Cramlington Aerodrome

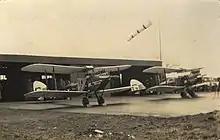
De Havilland DH.60 Cirrus Moths G-EBLX and G-EBLY at Cramlington Aerodrome.

In the early 1920s, the airfield, then known as "Cramlington Aerodrome", or sometimes "Newcastle Airport", saw little use, and the buildings received little maintenance. However in July 1925 The Newcastle upon Tyne Light Aeroplane Club, later renamed the Newcastle on Tyne Aero Club, was formed. It was commonly called the "Newcastle Aero Club". The members funded the building of a new hangar and with a grant from the Air Ministry bought two de Havilland DH.60 Cirrus Moths. The opening ceremony of the club and airfield took place on 21 November that year, along with the naming of the first two aircraft, G-EBLX named 'Novocastria', and G-EBLY, named 'Bernicia'. Officiating was the Lord Mayor of Newcastle, and Sir Sefton Brancker attended. The club remained a loyal Moth operator with at least another six acquired over the following years.